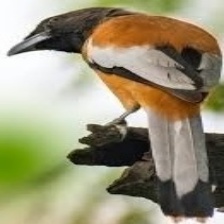
Species: RUFOUS TREPE
Scientific name: DENDROCITTA VAGABUNDA